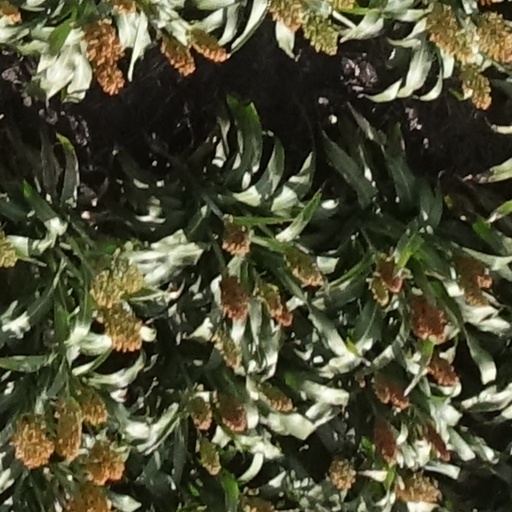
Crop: sorghum